Black people

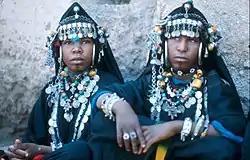
Haratin women, a community of recent Sub-Saharan African origin residing in the Maghreb (Northwest Africa)

In the 18th century, the Moroccan Sultan Moulay Ismail "the Warrior King" (1672–1727) raised a corps of 150,000 black soldiers, called his Black Guard.